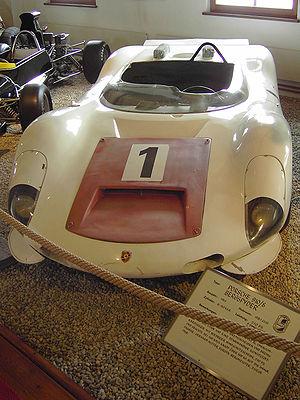
Gerhard Karl Mitter, né le 30 août 1935 à Schönlinde et mort le 1ᵉʳ août 1969 au circuit du Nürburgring, est un pilote automobile allemand. Il s'est notamment illustré en Endurance au volant de voitures de sport et en Formule 1 où il a pris le départ de cinq courses du championnat du monde entre 1963 et 1969.
La Course de côte du Gaisberg, près de Salzbourg, était une compétition automobile et pour motocyclettes autrichienne notamment disputée avant-guerre en été, à 5 reprises consécutives. Le mont lui-même culmine à 1,288 mètres d'altitude, dans le massif du Salzkammergut.
La Course de côte du Schauinsland, près de Fribourg-en-Brisgau au pied de la Forêt-Noire, était une compétition automobile notamment disputée avant-guerre le plus souvent au mois d'août, à 13 reprises consécutives. Le mont lui-même culmine à 1,284 mètres d'altitude.